Chicago

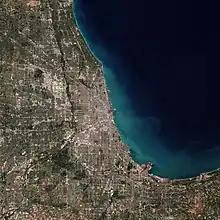
A satellite image of Chicago

During World War II, the city of Chicago alone produced more steel than the United Kingdom every year from 1939 – 1945, and more than Nazi Germany from 1943 – 1945.